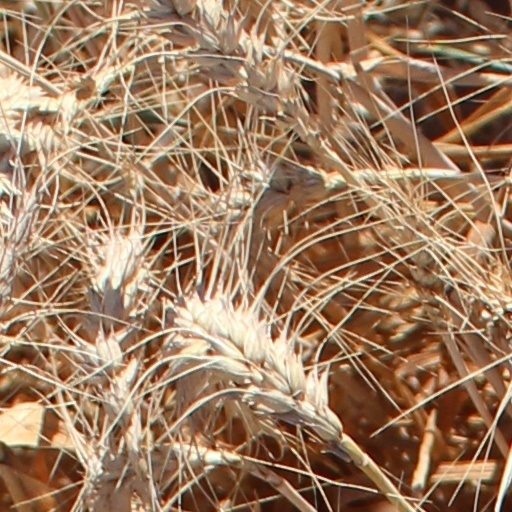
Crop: wheat